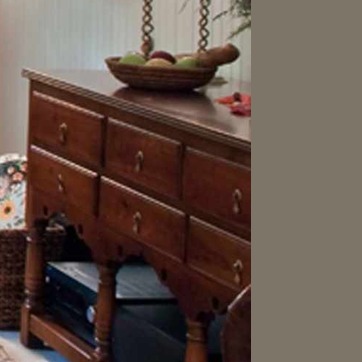
Material: wood